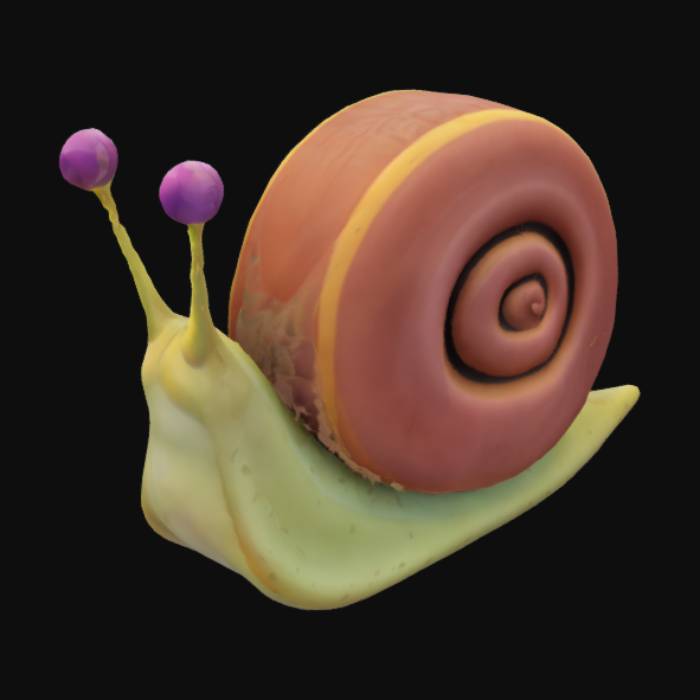
미적 점수 (1~10점): 1